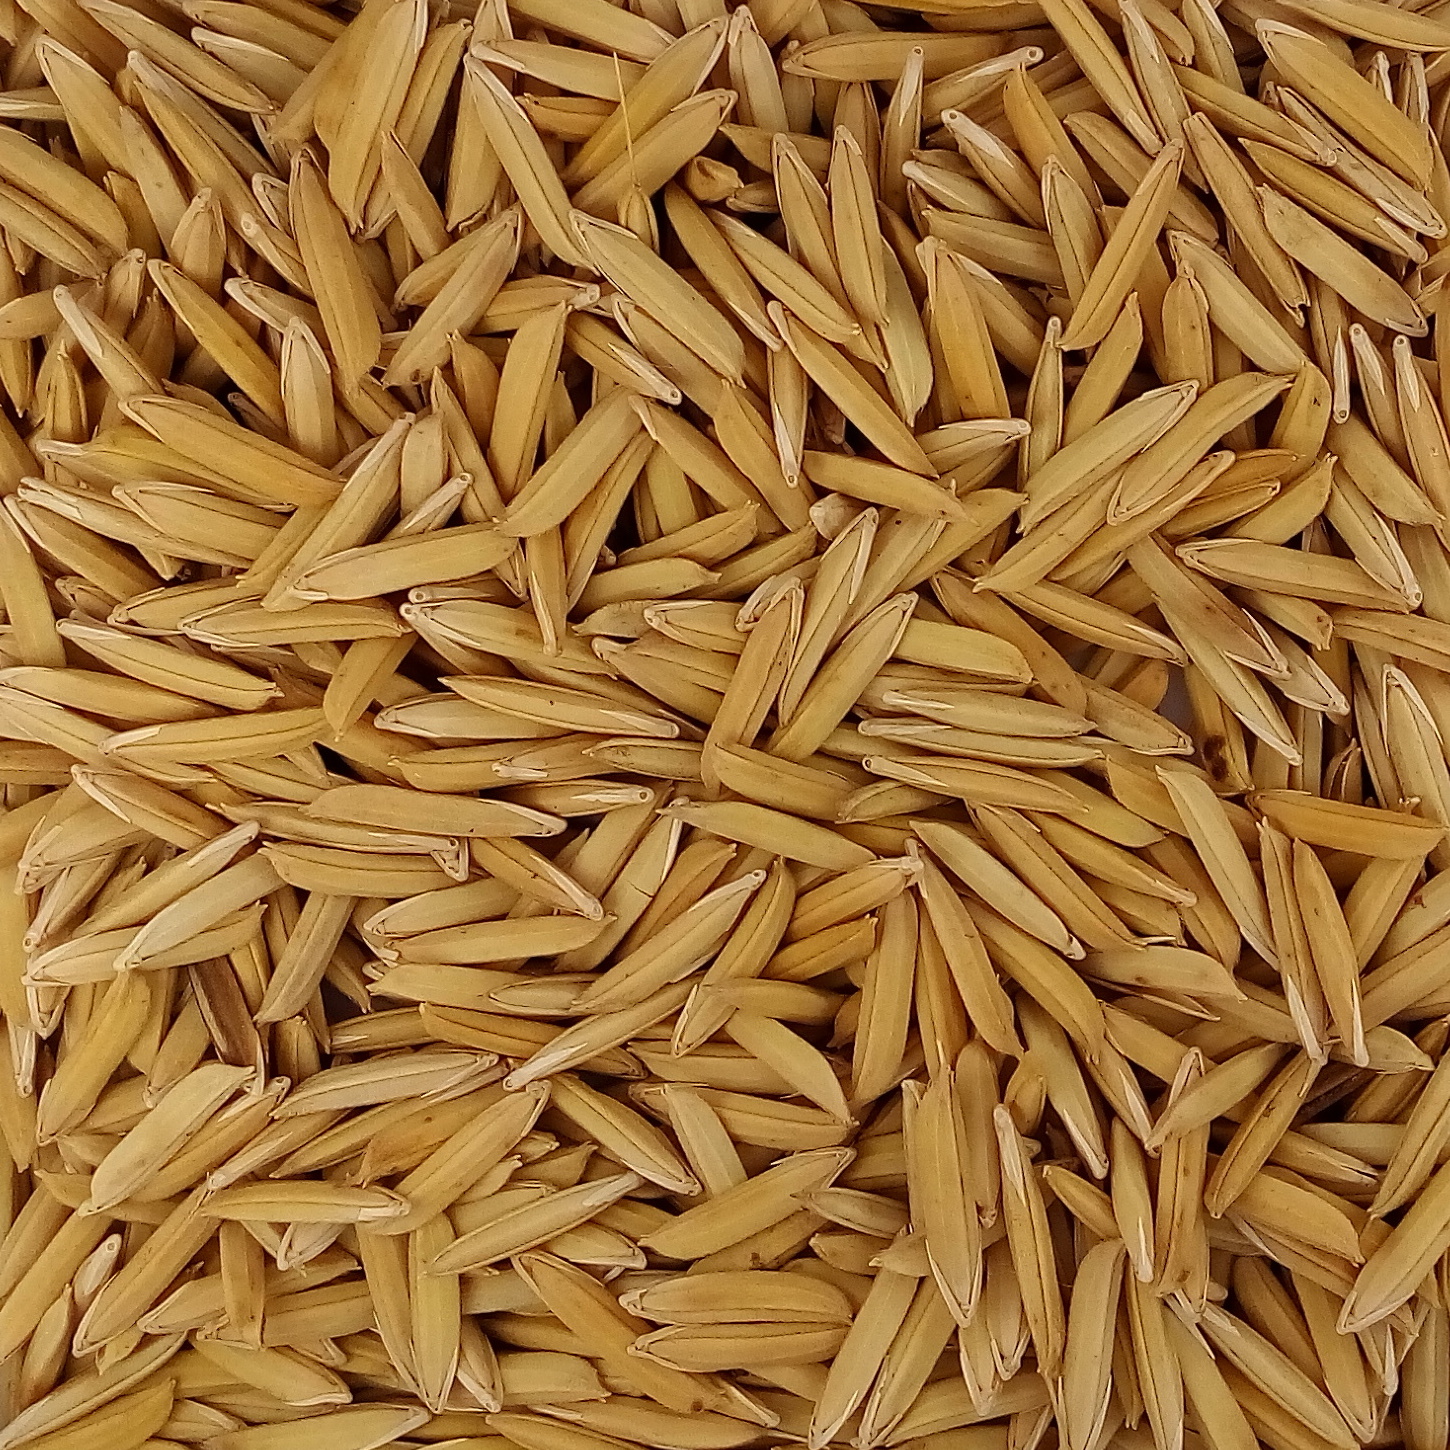
Rice seed variety: 1718